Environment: real
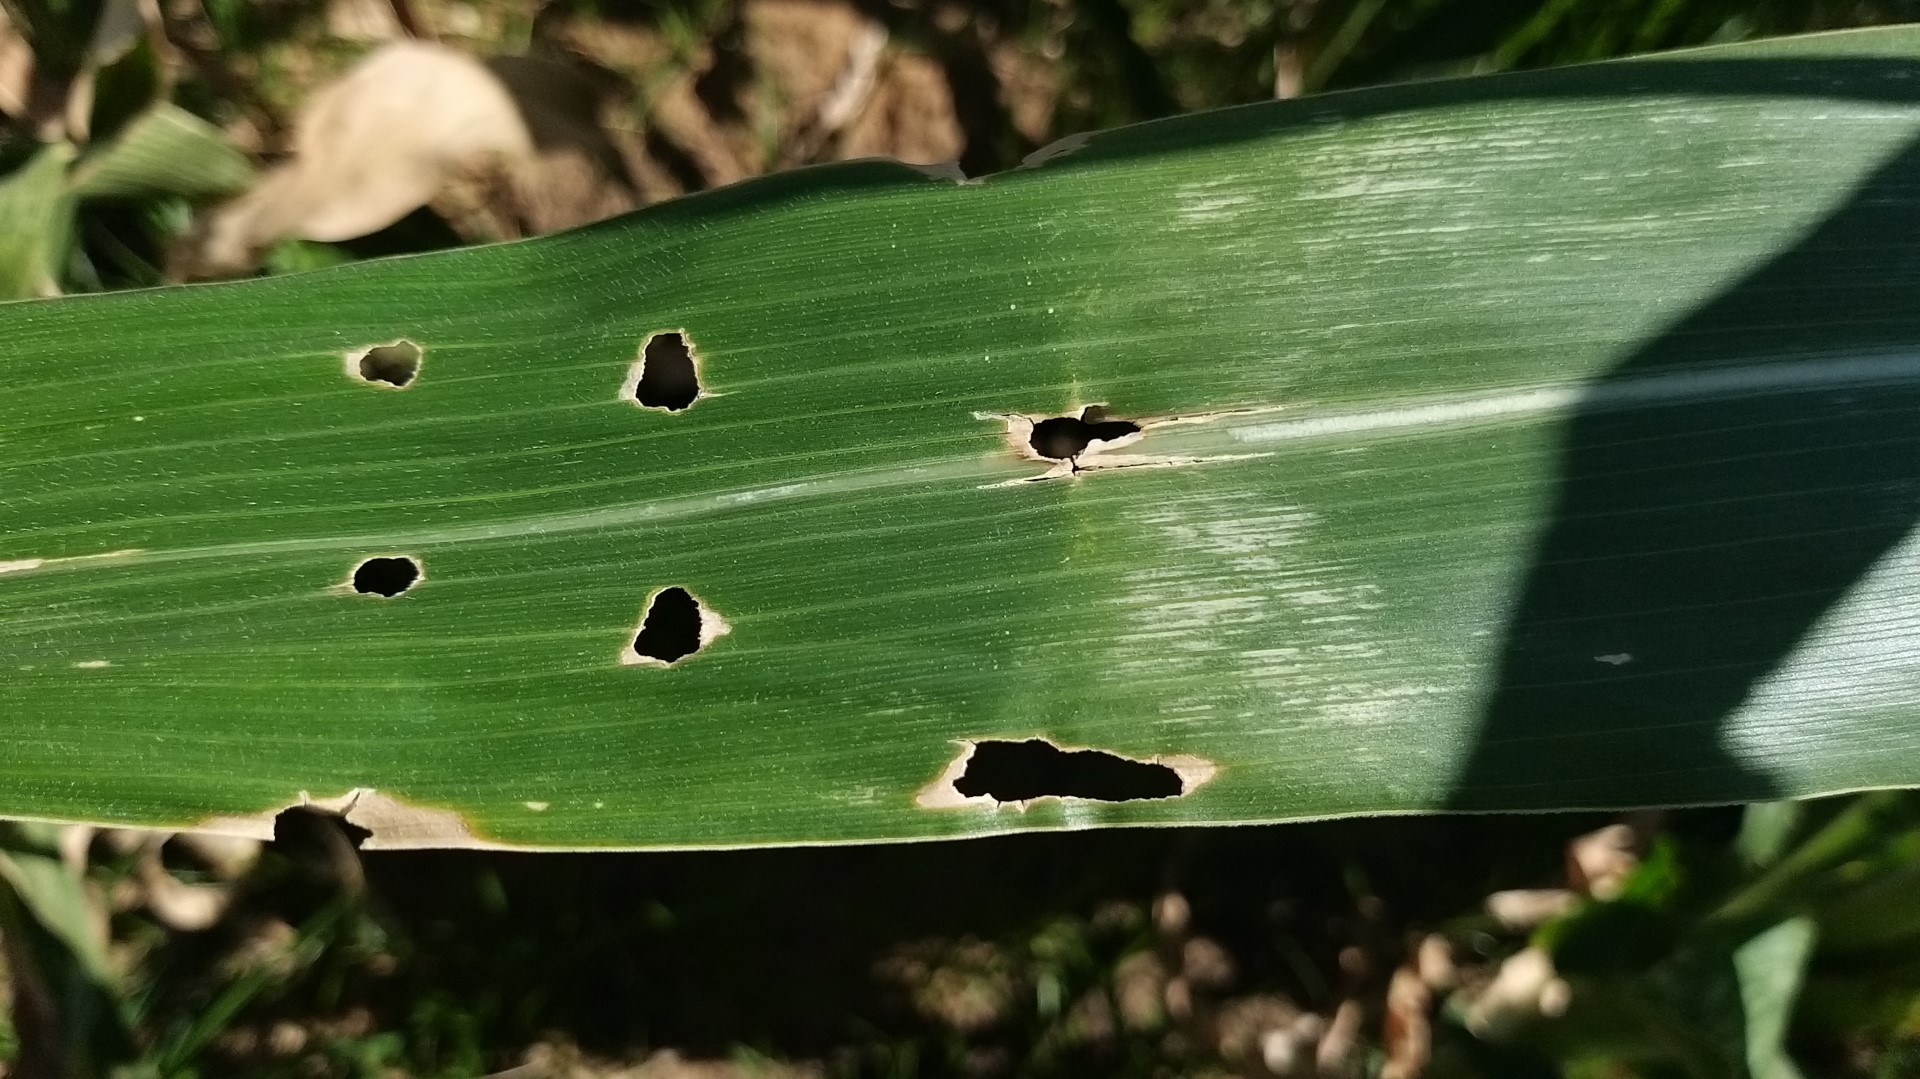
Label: fall_armyworm